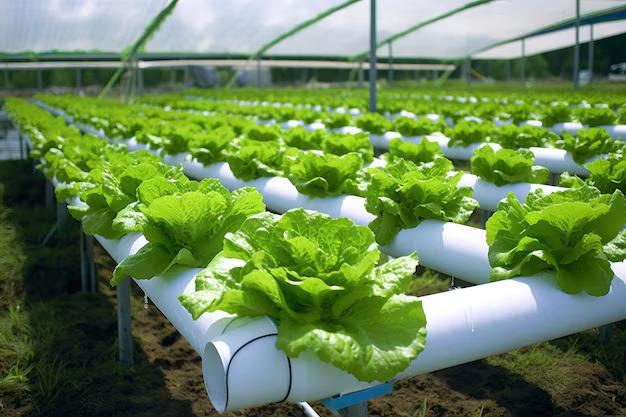
Miche mingi yenye mwonekano wa rangi ya kijani, iliyomea na kustawi baada ya kupandwa kwenye vifaa maalumu, vinavyotumia maji yenye virutubisho, pamoja na madini stahiki kwa ukuaji wa mimea, pasipo kuhitaji msaada a udongo.